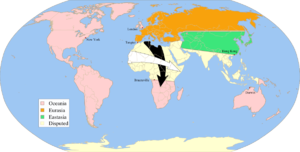
1984 est le plus célèbre roman de George Orwell, publié en 1949.